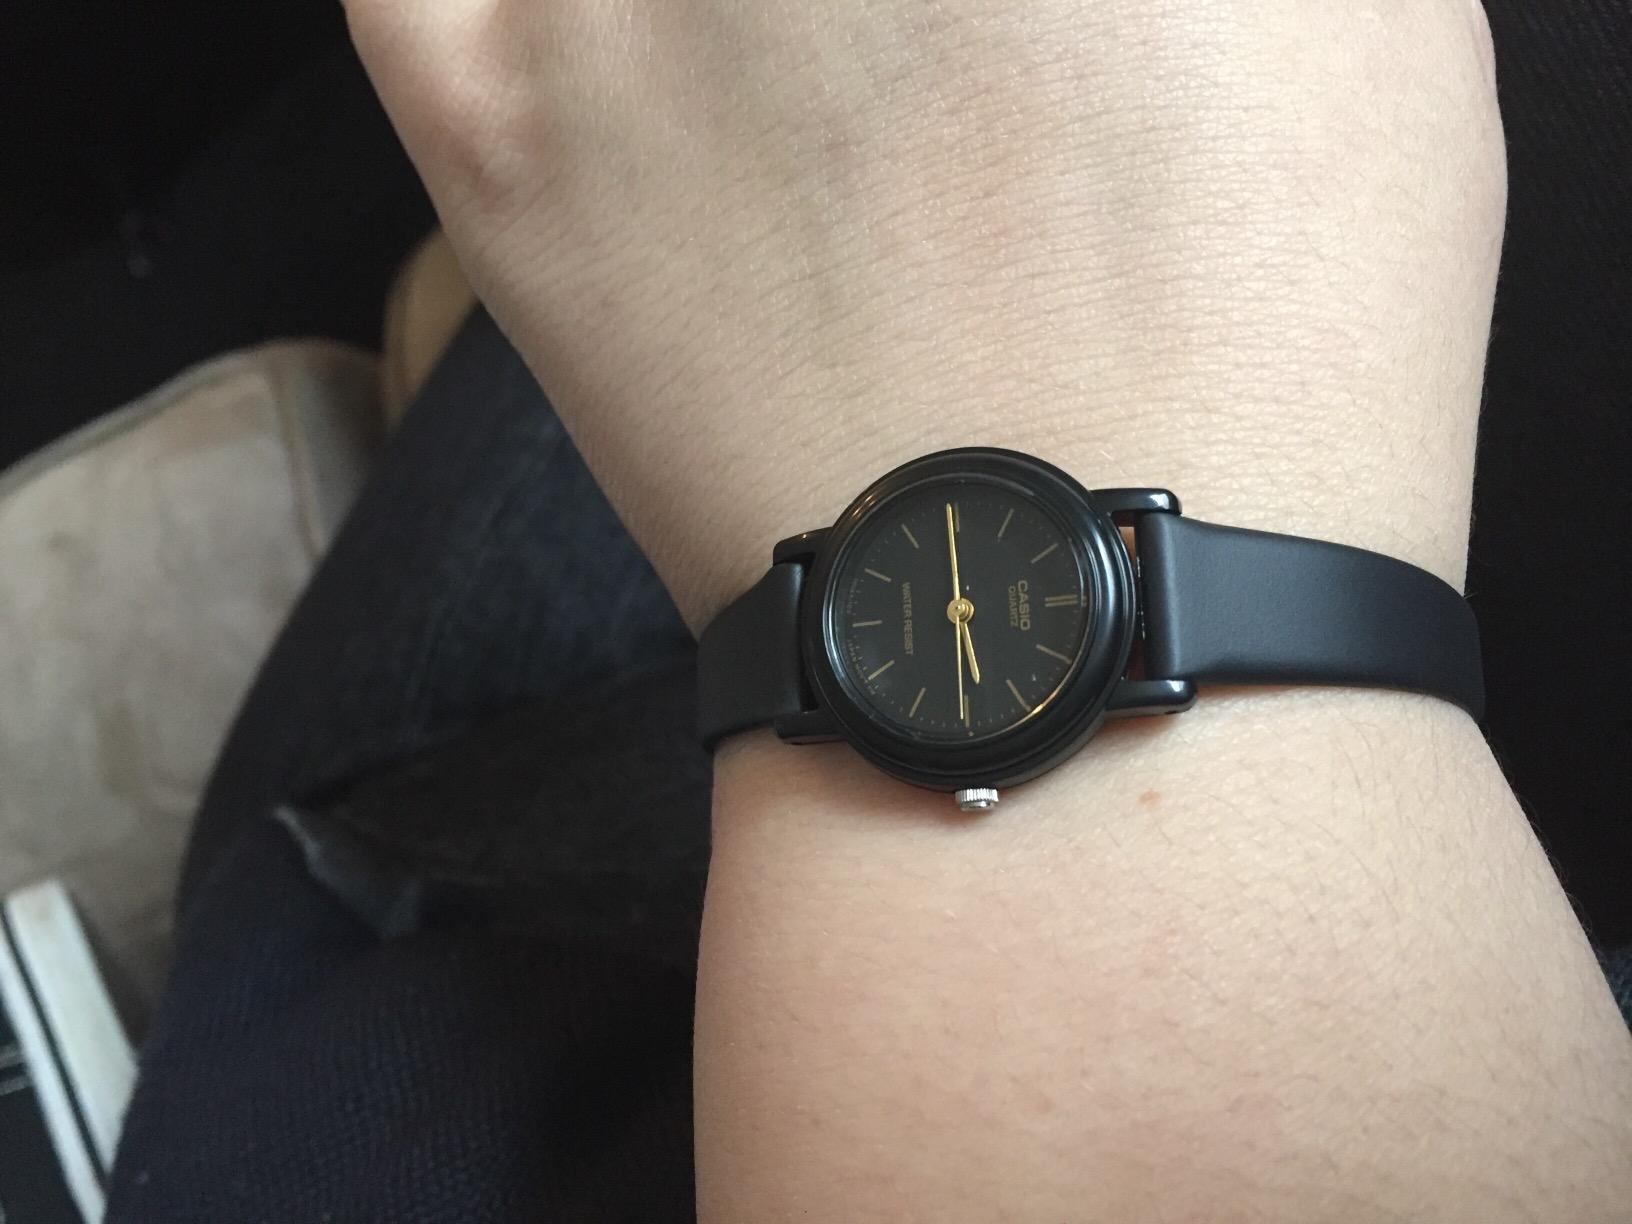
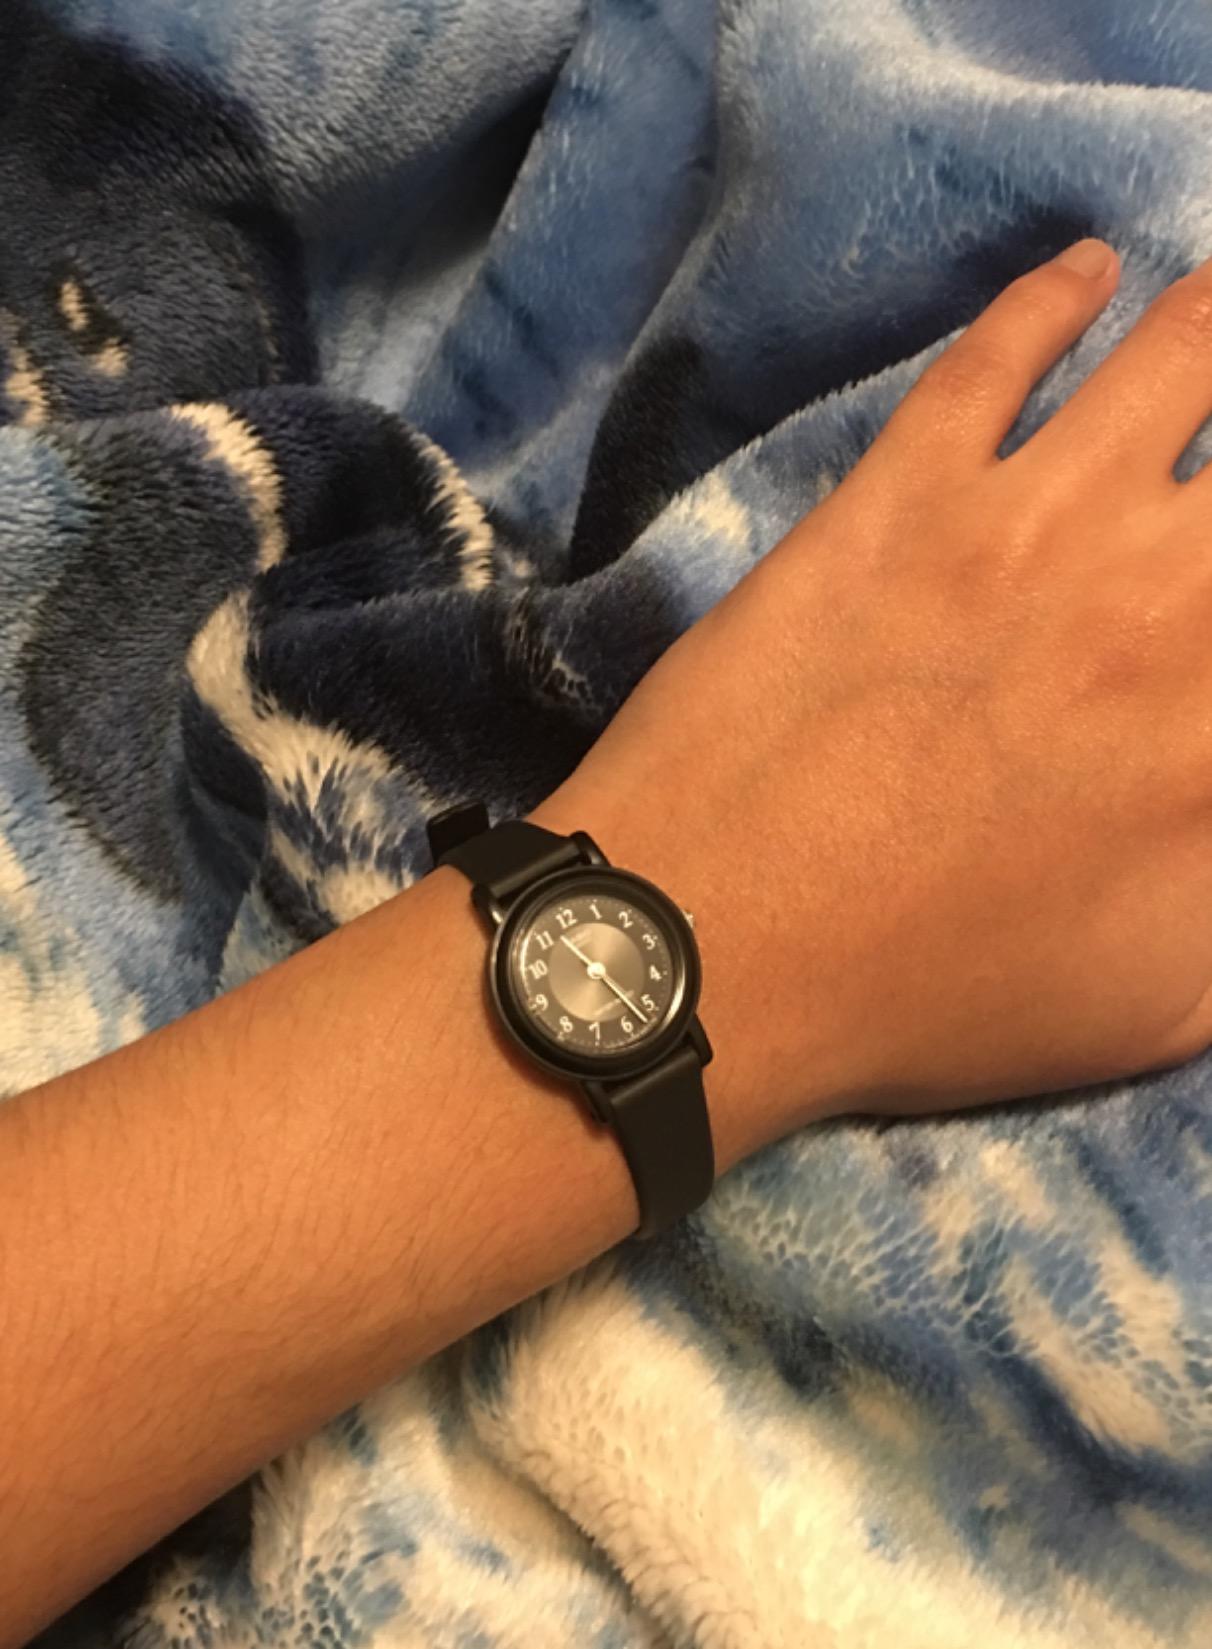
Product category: accessories_watch
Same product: no